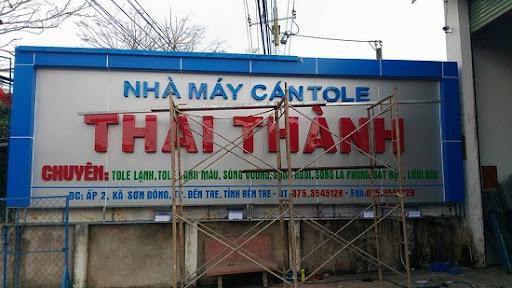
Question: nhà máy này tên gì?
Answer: nhà máy thái thành